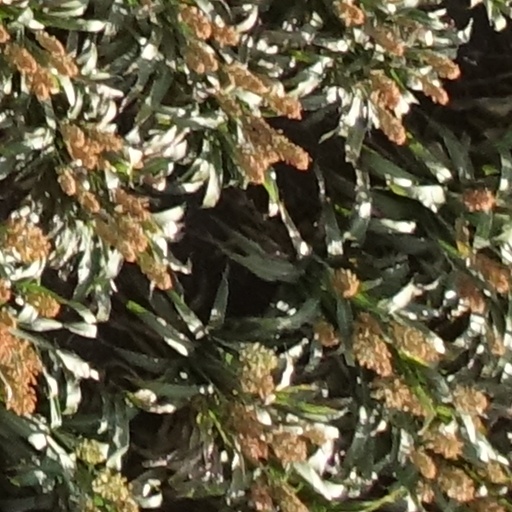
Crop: sorghum